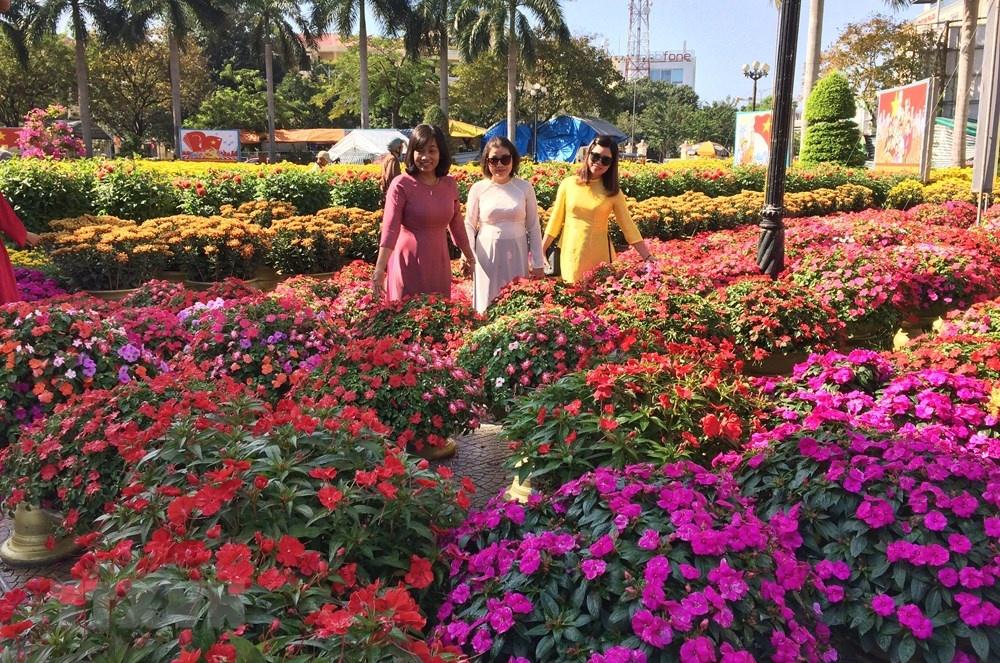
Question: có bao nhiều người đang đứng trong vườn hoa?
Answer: có ba người đang đứng trong vườn hoa